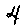
Label: 4